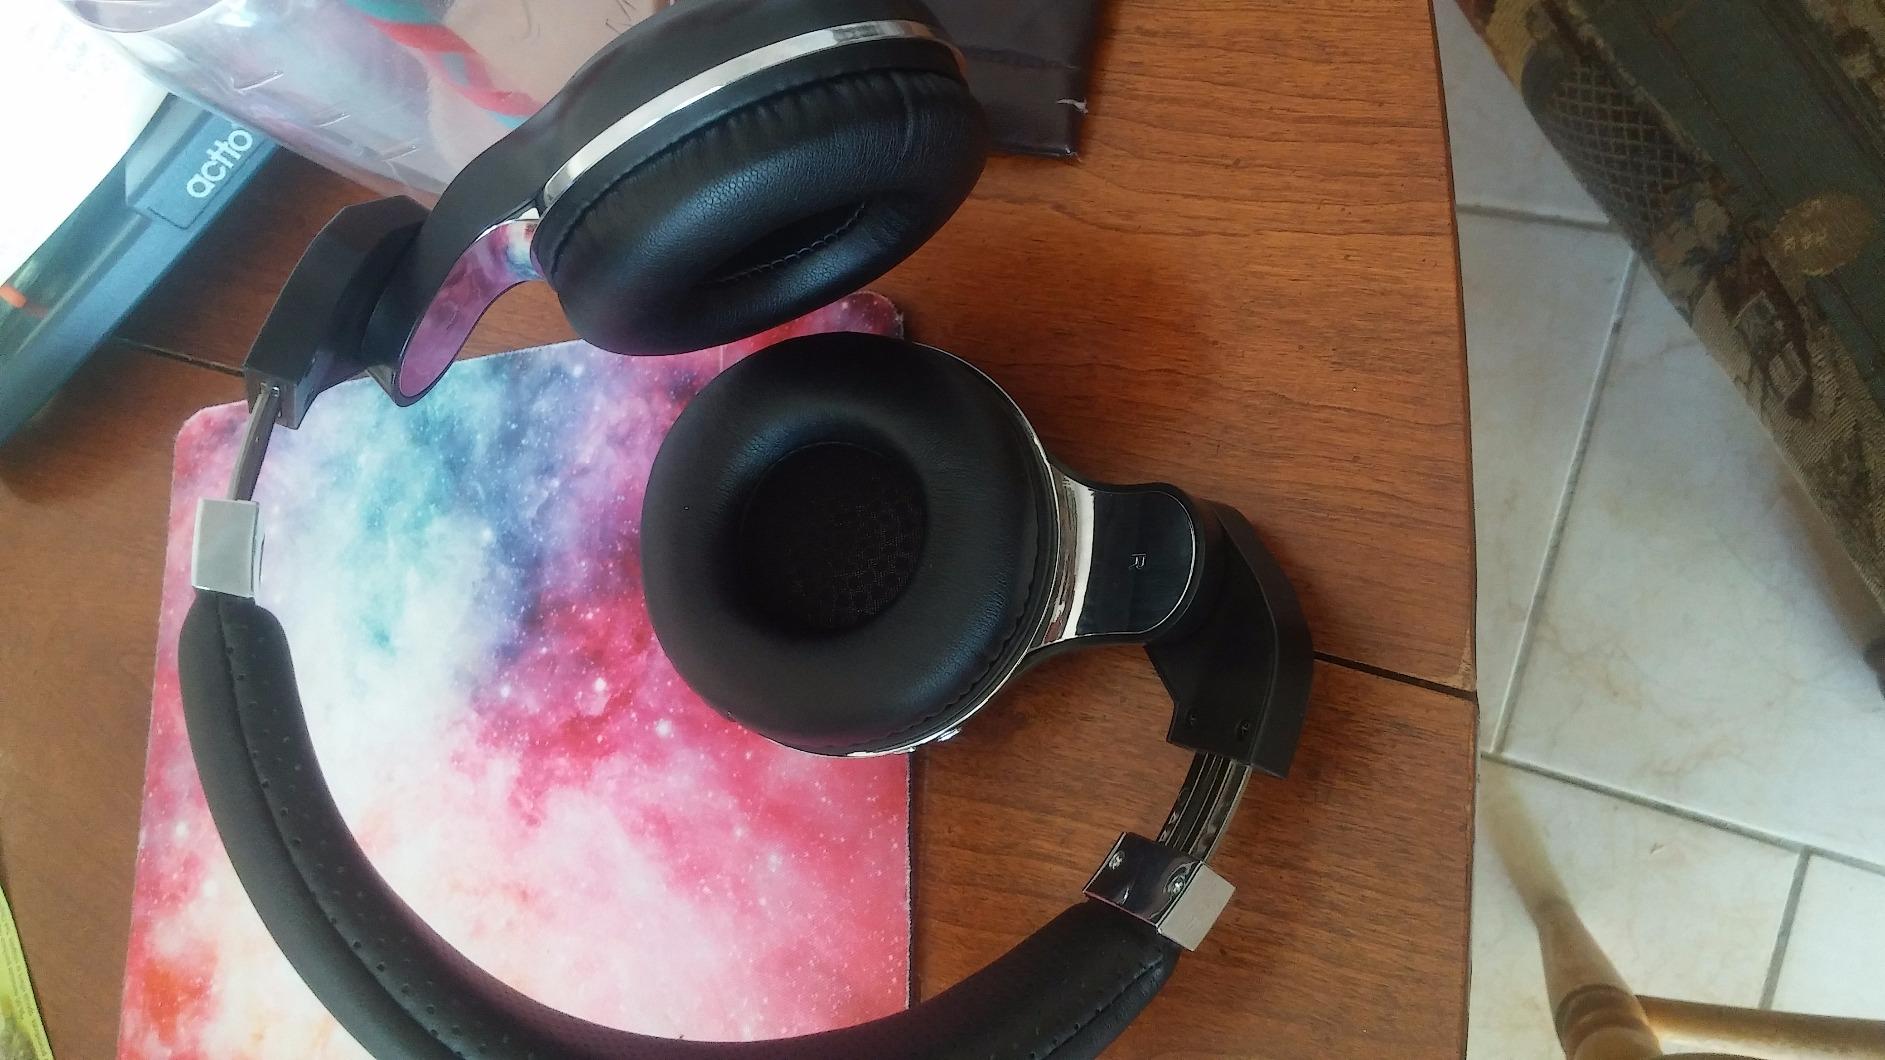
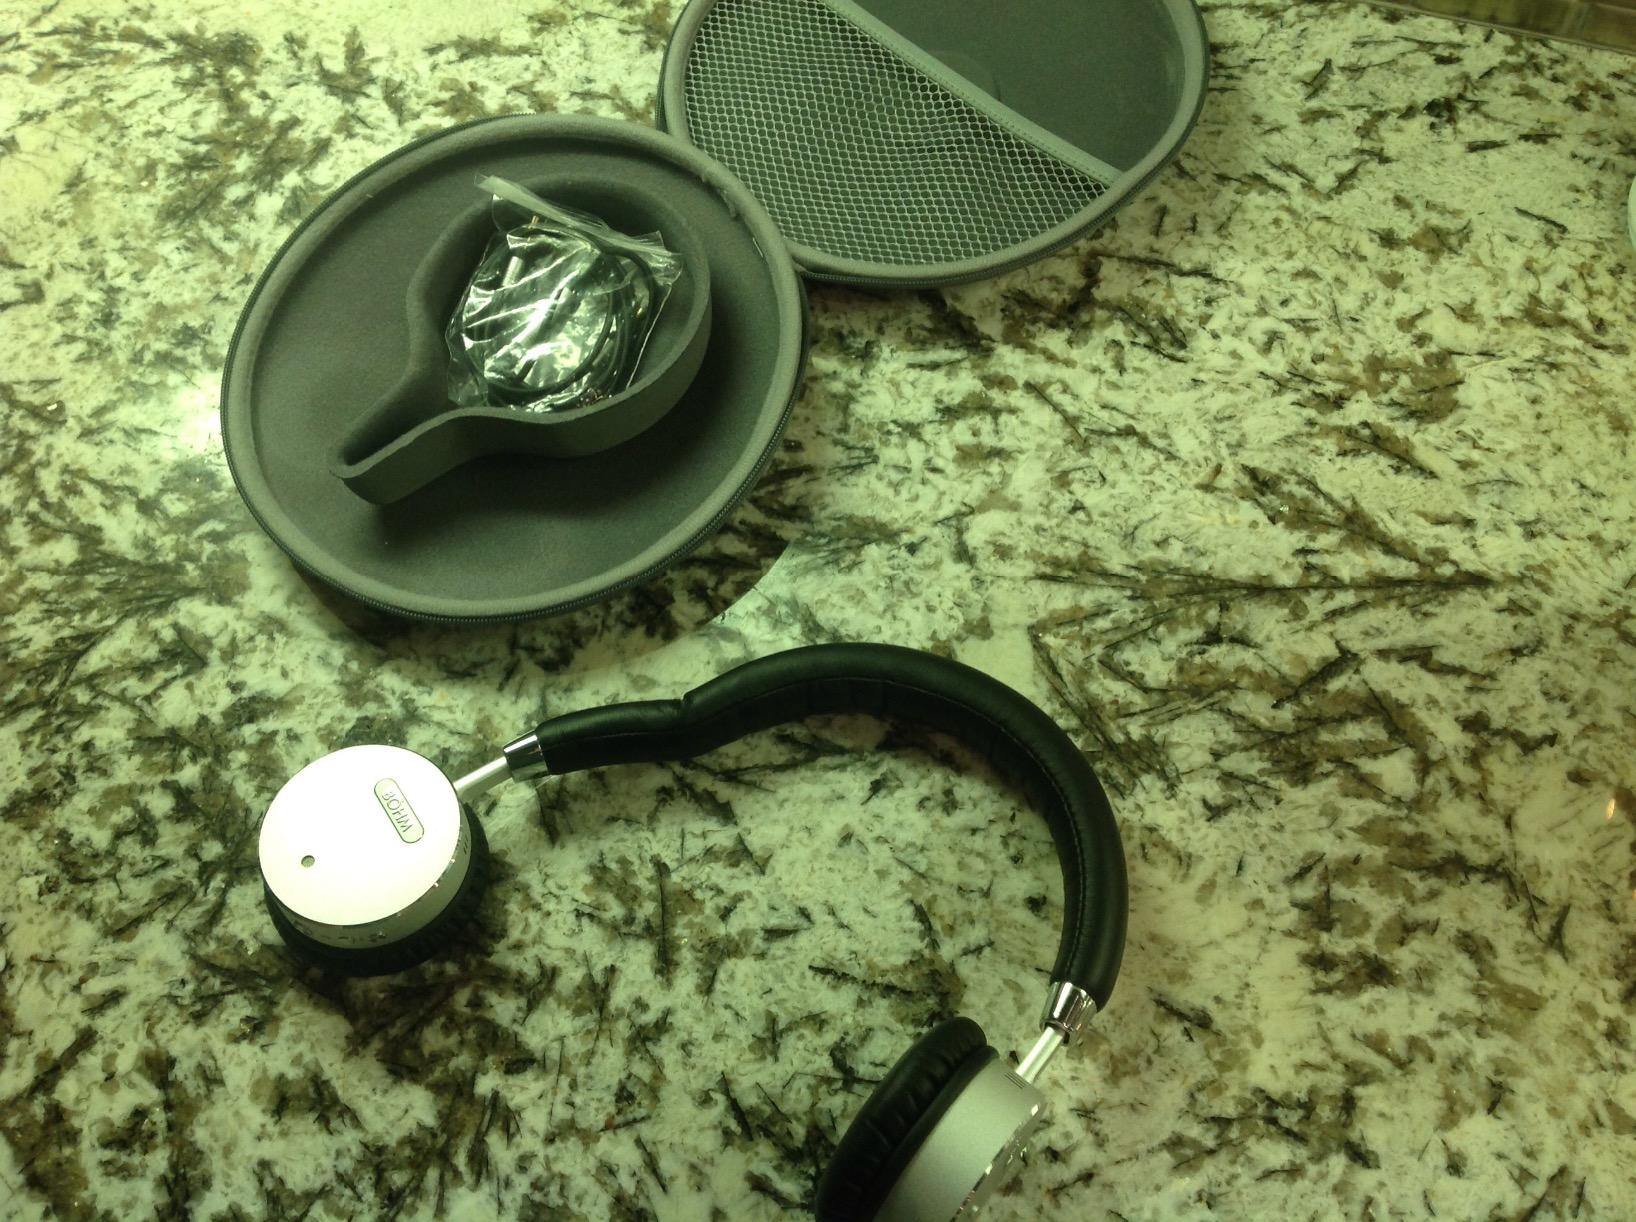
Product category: headphones
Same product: no